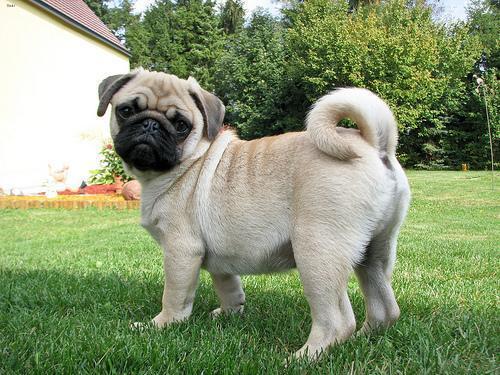
pug